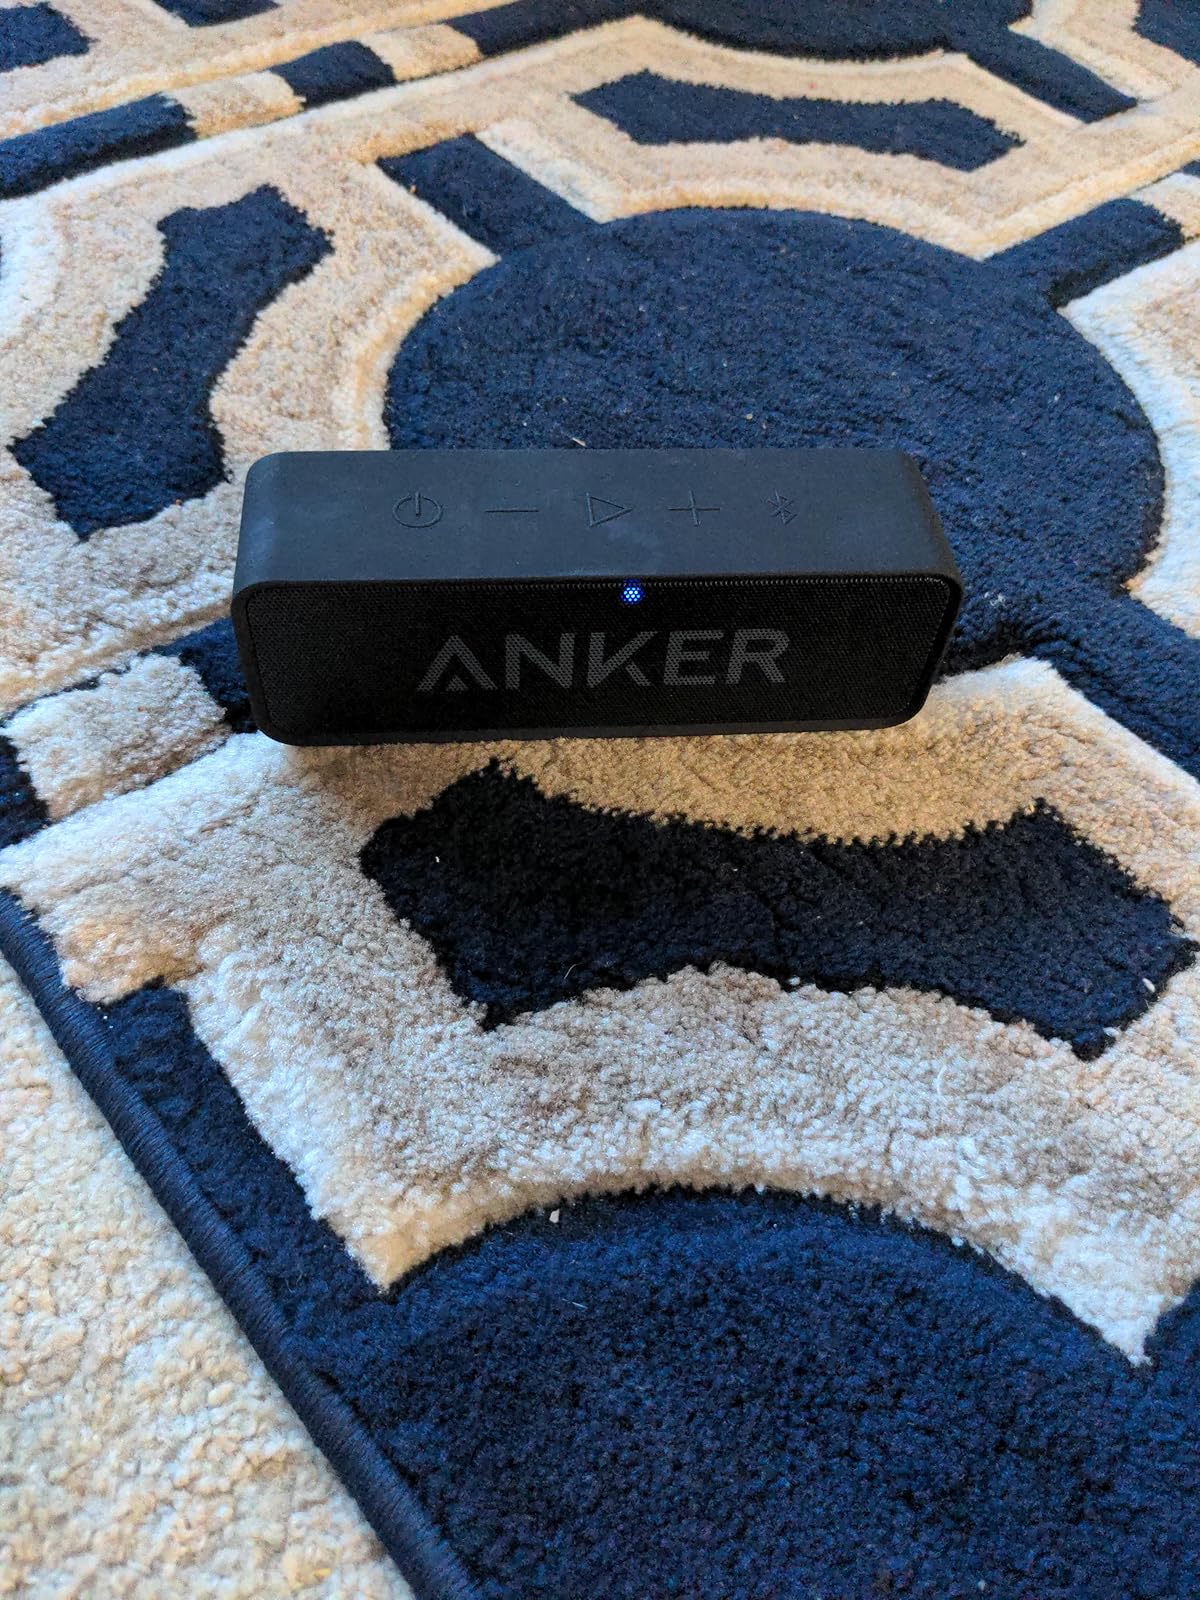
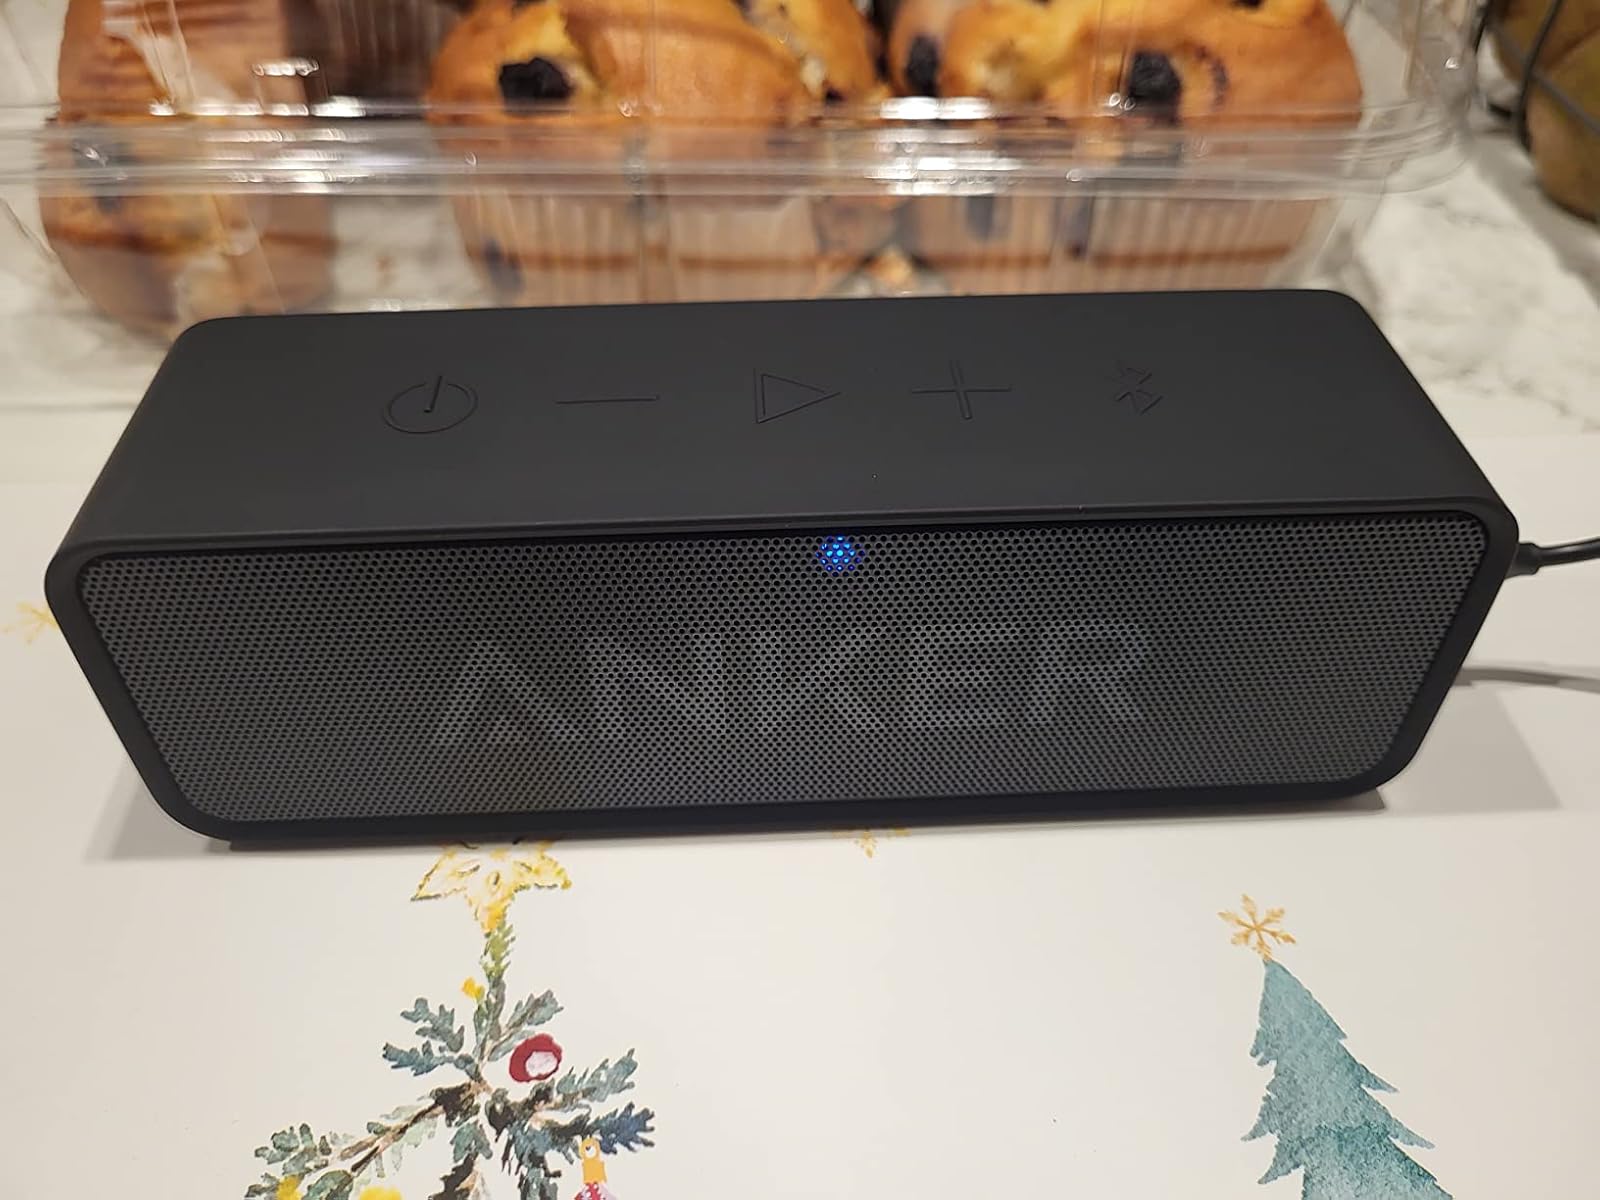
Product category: speaker
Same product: yes